Sinking of the Titanic

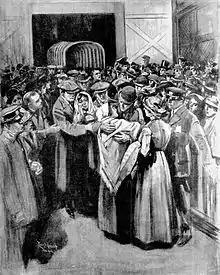
A man wearing a bowler hat and a woman in a shawl embrace among a crowd of people standing in a wooden building

The 30 or more men on collapsible B finally managed to board two other lifeboats, but one survivor died just before the transfer was made. Collapsible A was also in trouble and was now nearly awash; many of those aboard (maybe more than half) had died overnight. The remaining survivors were transferred from A into another lifeboat, leaving behind three bodies in the boat, which was left to drift away. It was recovered a month later by the White Star liner with the bodies still aboard.